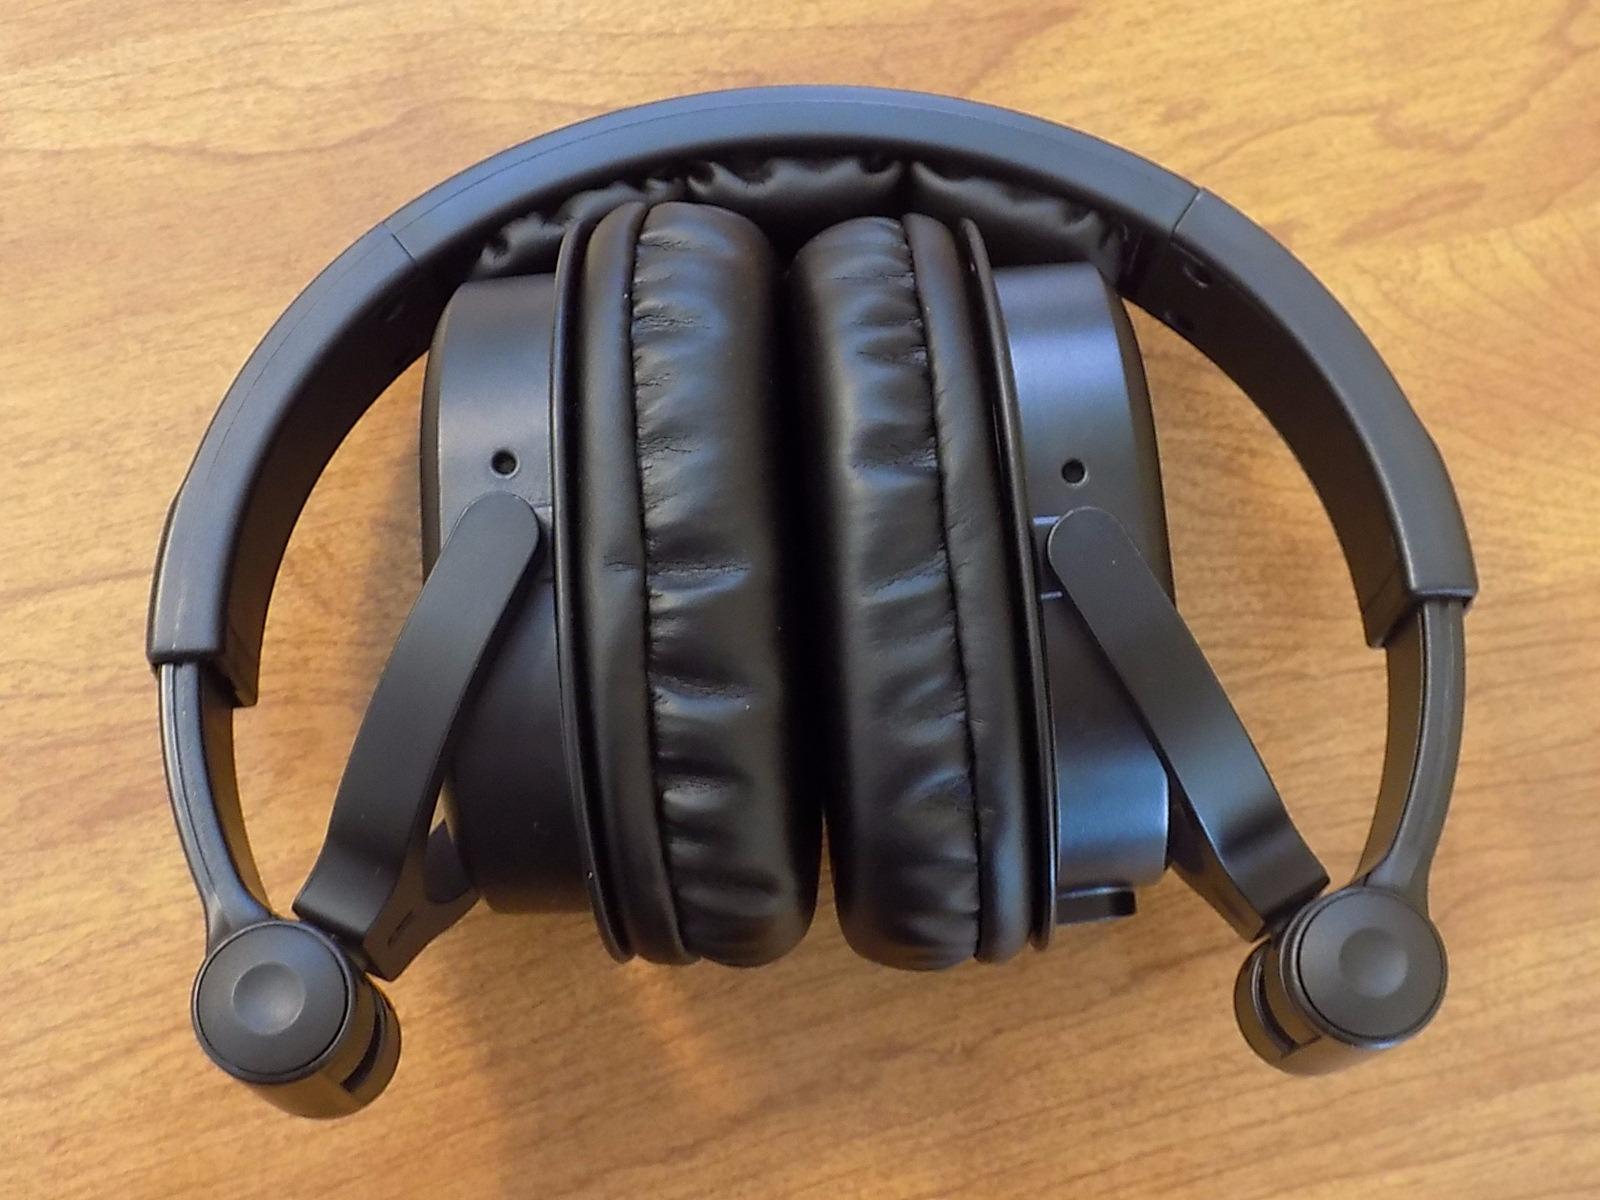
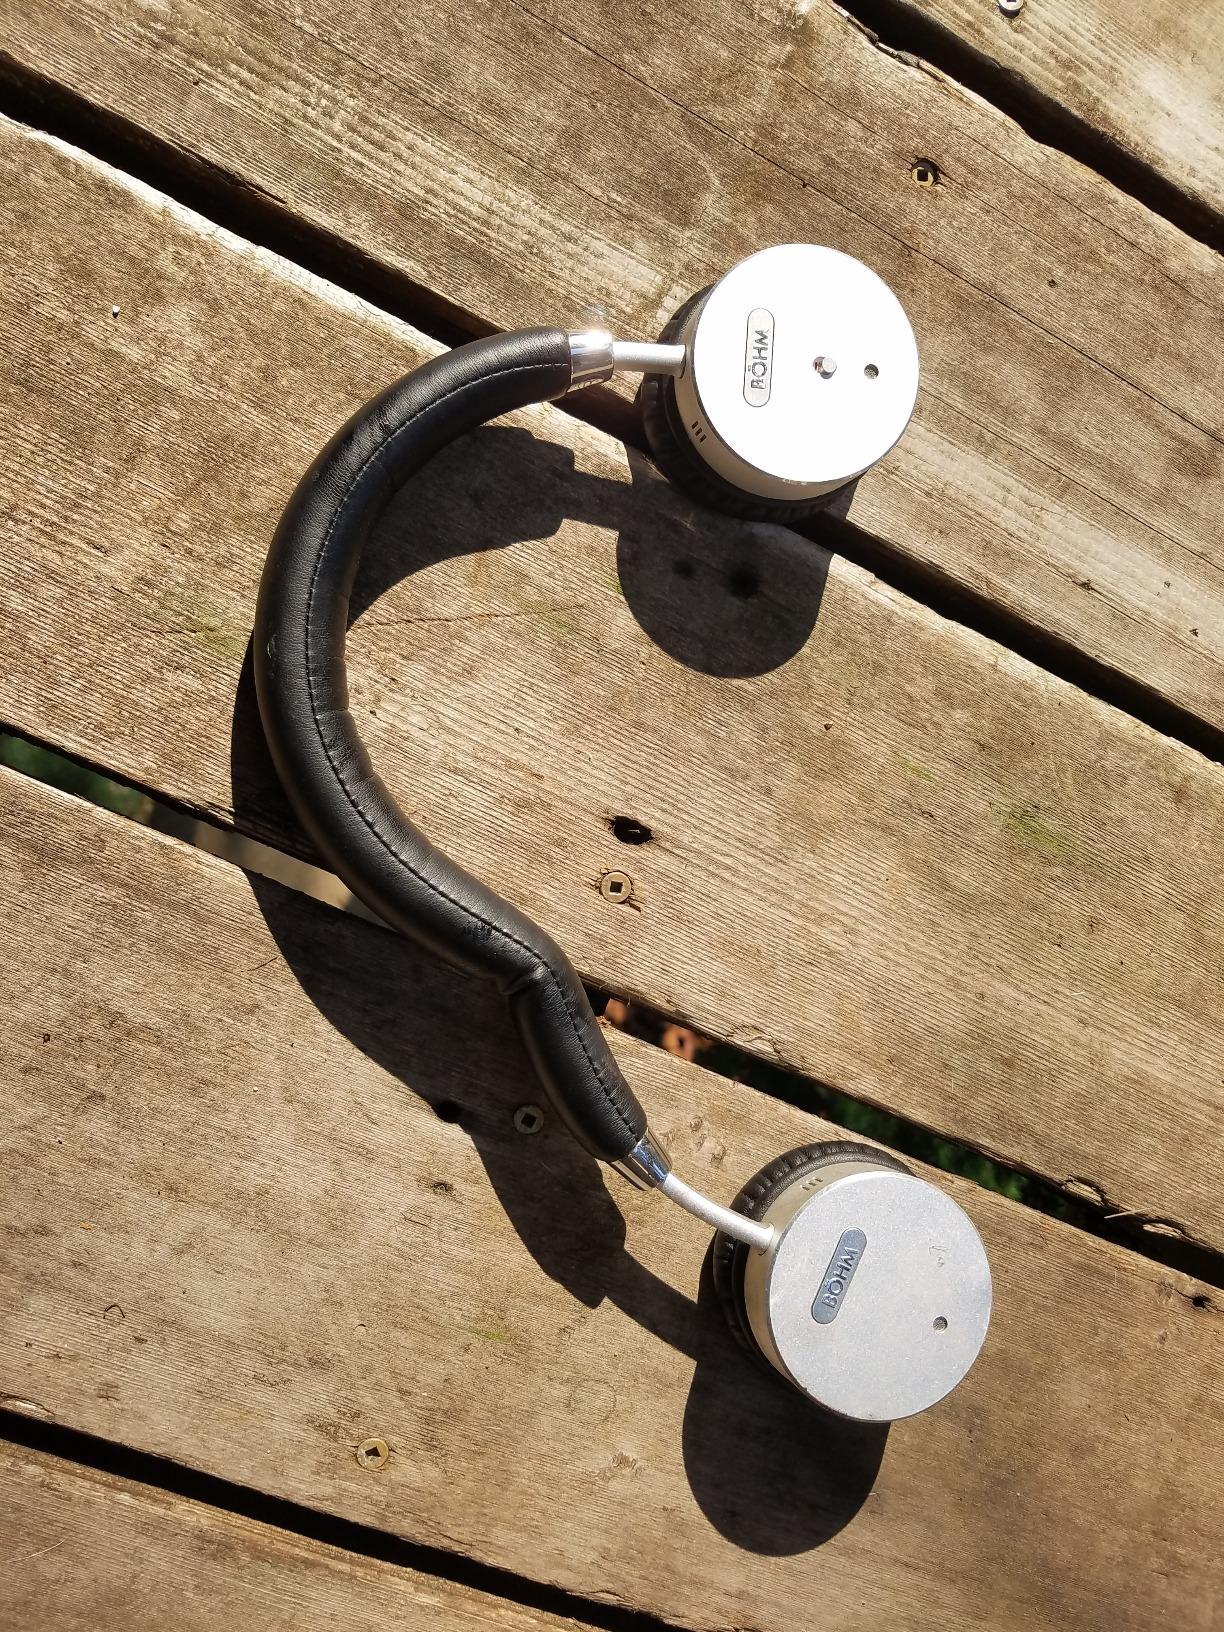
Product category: headphones
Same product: no